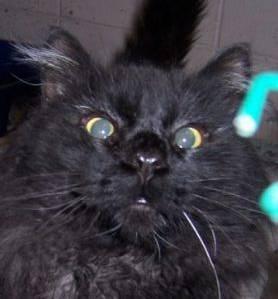
cat